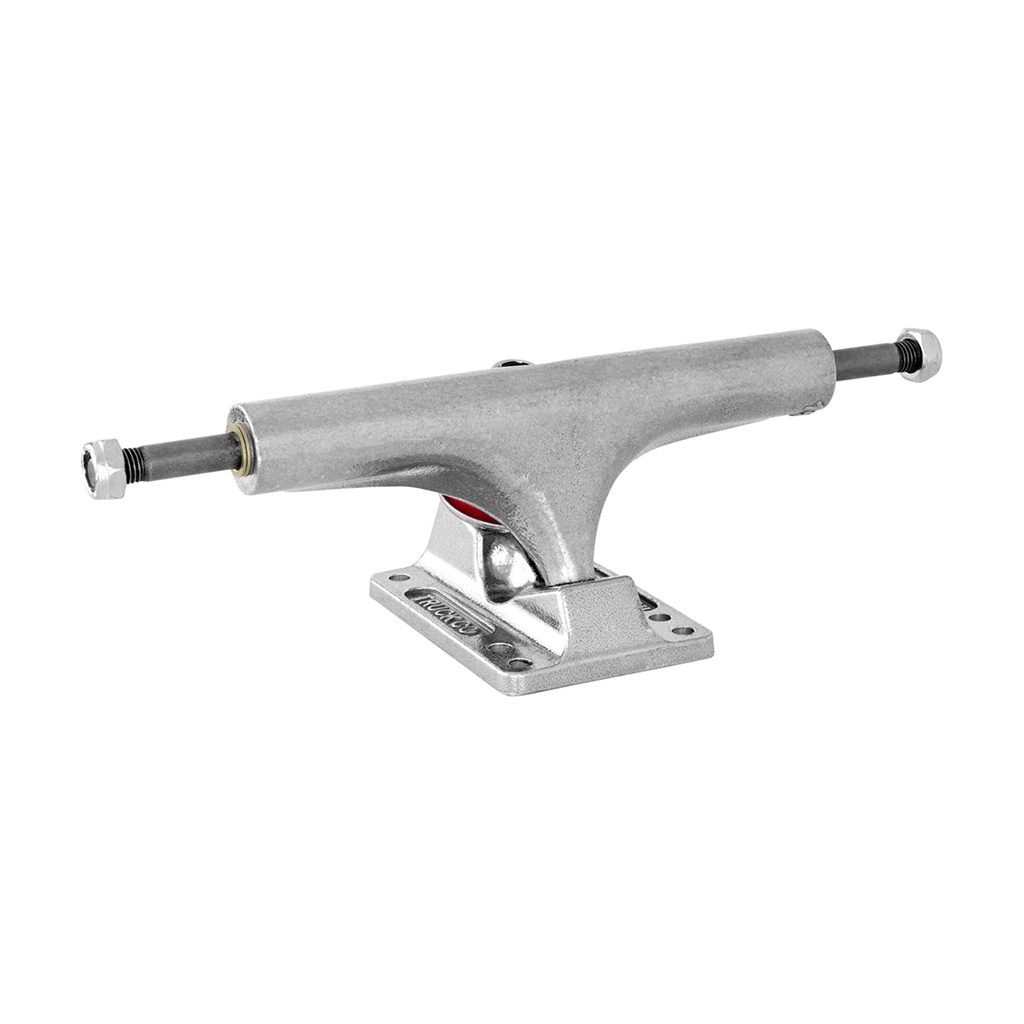
Independent | 146 Stage 4 Standard Skateboard Trucks. Polished Silver
Independent Stage 4 Standard Skateboard Trucks, tried and true classic Independent geometry. Super quick and responsive. Superior stability, rebound, snap and grind feel. Nothing Turns Like a "Indy Stage 4" Profile: Standard Finish: Polished Silver Hanger width: 146 Axle width: 8.375" Height: 55mm. Optimal performance and wheel clearance for wheels 56mm and under. Hanger and baseplate: A356 T6 heat-treated aluminium. Superior strength and durability. Axle: Premium chromoly steel axle. Engineered to withstand heavy impacts and extended wear. Kingpin: Solid grade 8 carbon alloy. Engineered to withstand heavy impacts and extreme forces. Cushions: Original 90a ultra high rebound formula. Precise turning and smooth controlled carves. Baseplate mounting pattern: Universal 6 hole. Compatible with "old school" & "new school" decks. Weight: 400 grams. Pair = 800 grams. Set of two - 2 trucks. Recommended deck width: 8.125" - 8.625" Introduced in 1986, the original Independent Stage 4 trucks featured a single wing hanger design. The new Stage 4 features the same original Stage 4 single wing hanger design, on a universal 6 hole baseplate. With tried and true classic Indy geometry, stage 4's are super quick and responsive, with perfectly sized, original cushions for superior stability, rebound, and snap. Stage 4's are made with advanced materials and manufacturing processes, making them even more durable and longer lasting. Independent Trucks are Built to Grind and Guaranteed for Life.
Brand: Independent
Category: Sporting Goods > Outdoor Recreation > Skateboarding > Skateboard Parts > Skateboard Trucks